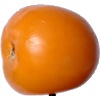
Label: yellow_tomato